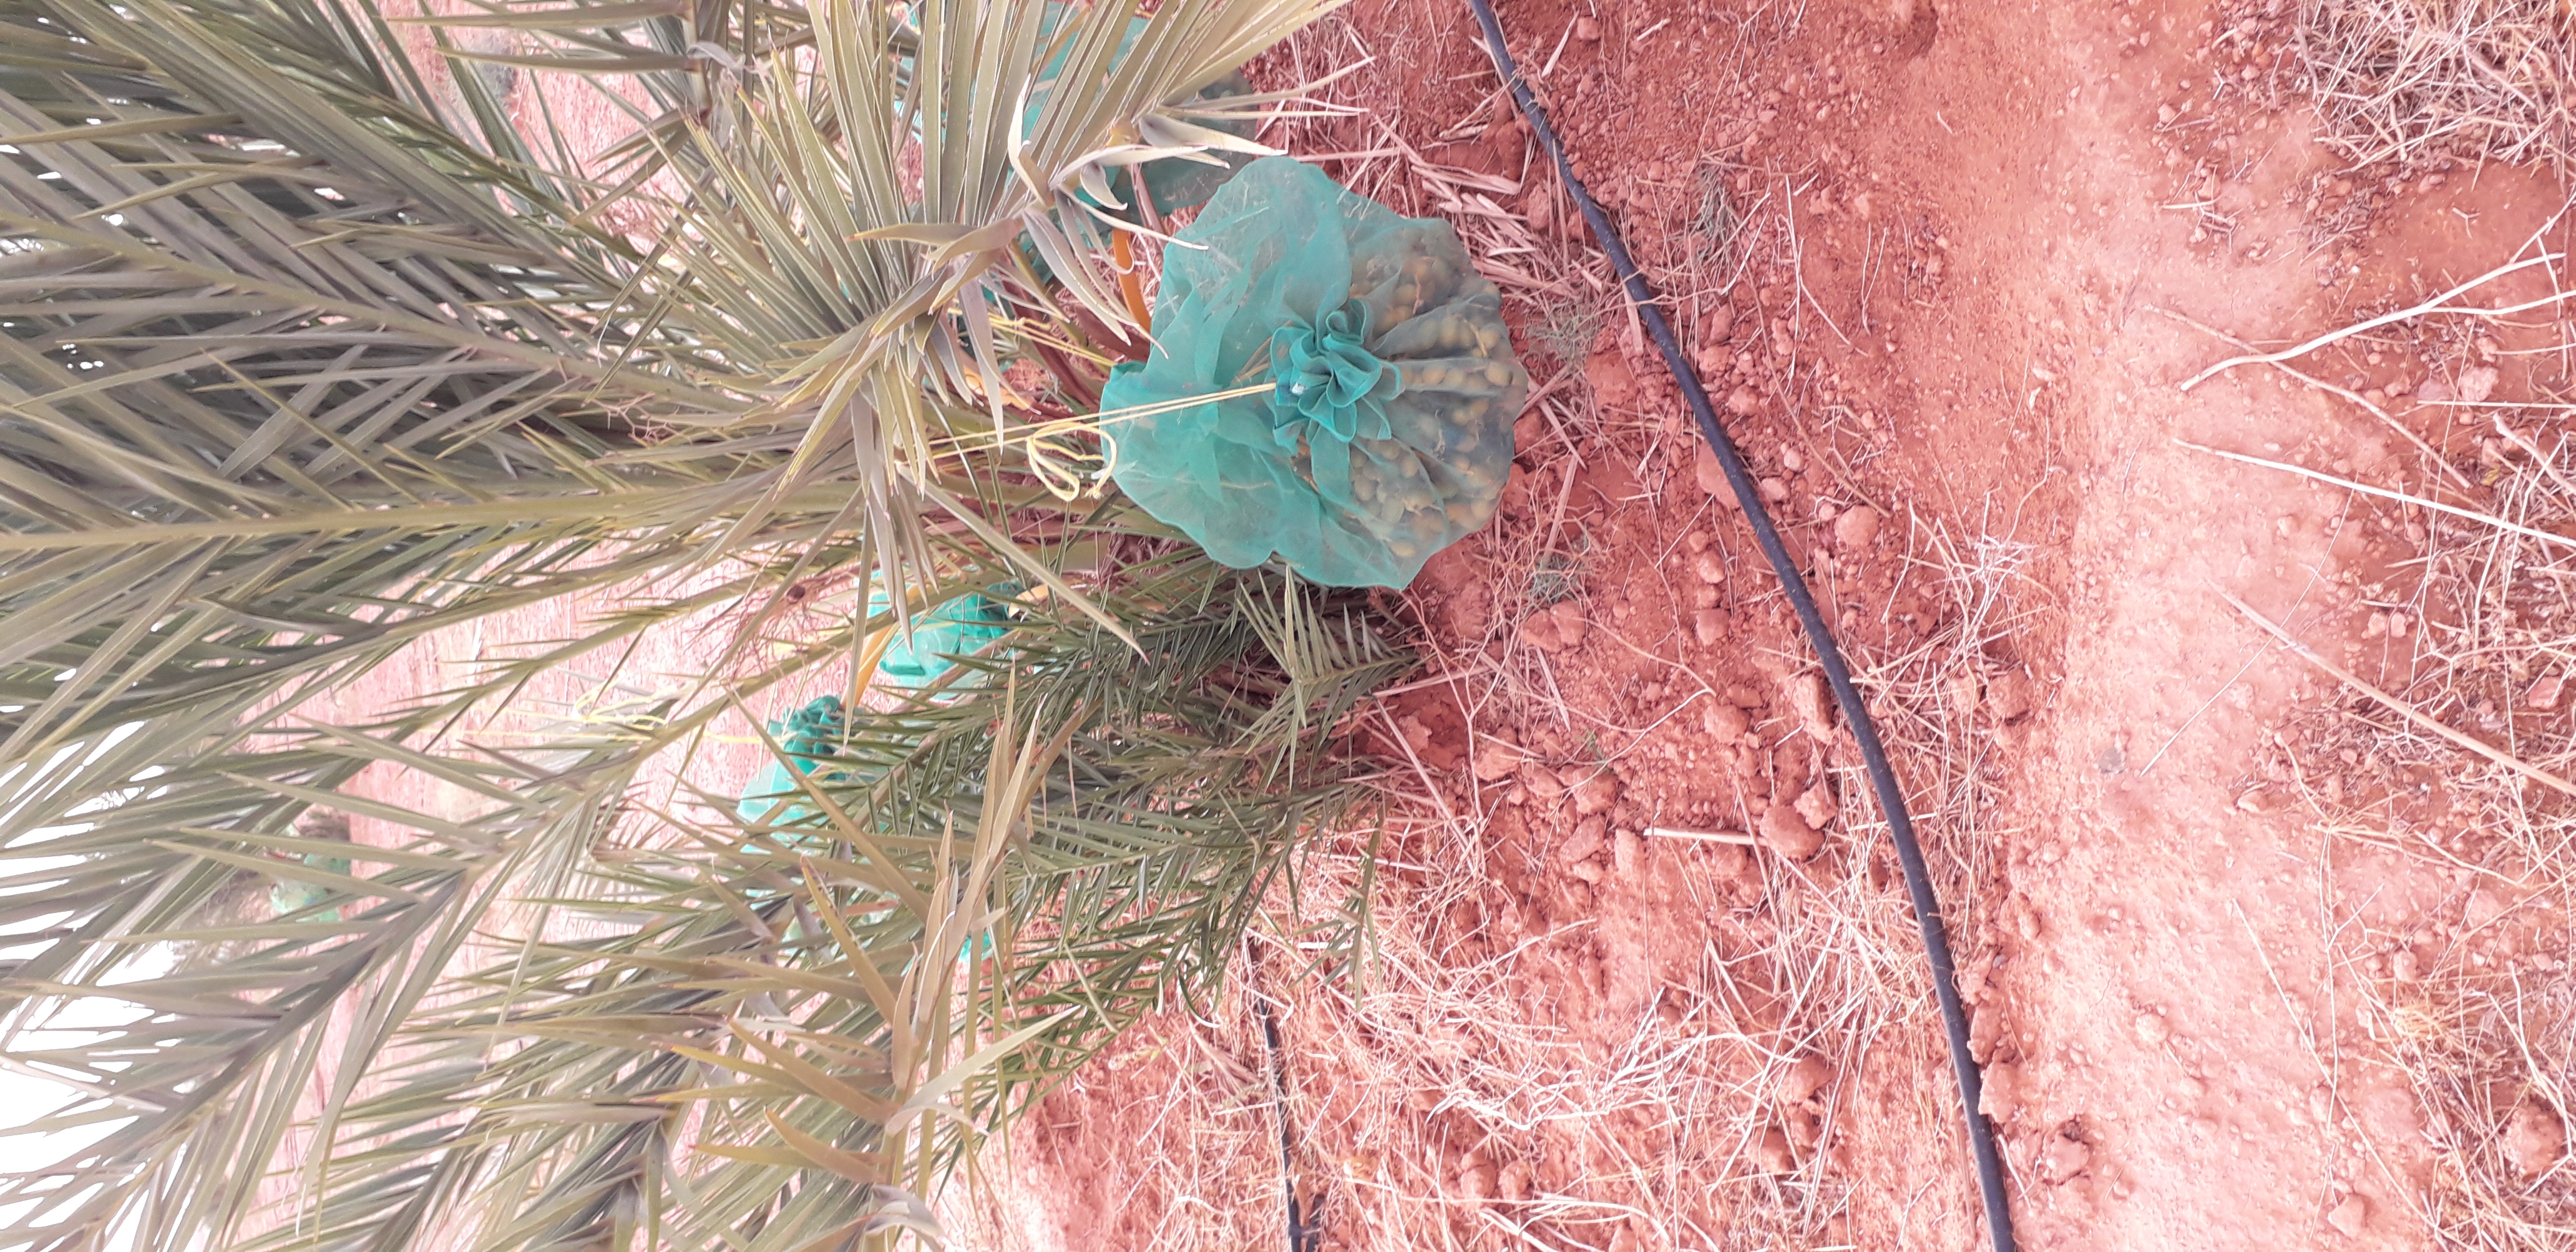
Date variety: kholt